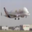
Label: airplane